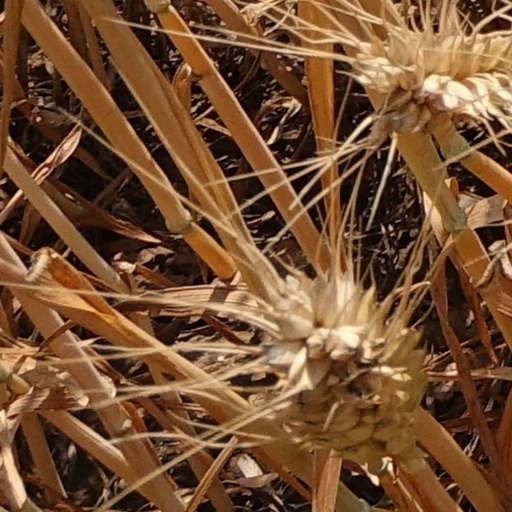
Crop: wheat